Fátima Bernardes

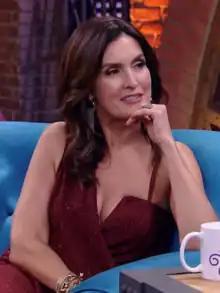
Bernardes in 2019

Fátima Gomes Bernardes (born 17 September 1962) is a Brazilian journalist and TV host. She joined Rede Globo in 1987 as the host of RJTV, the regional news from Rio de Janeiro, and became widely known in 1989 when she hosted "Jornal da Globo", the late night news program. She also hosted "Fantástico", "Jornal Hoje", and "Jornal Nacional", where she was the news anchor from 1998 to 2011.